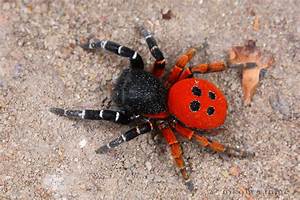
Label: spider